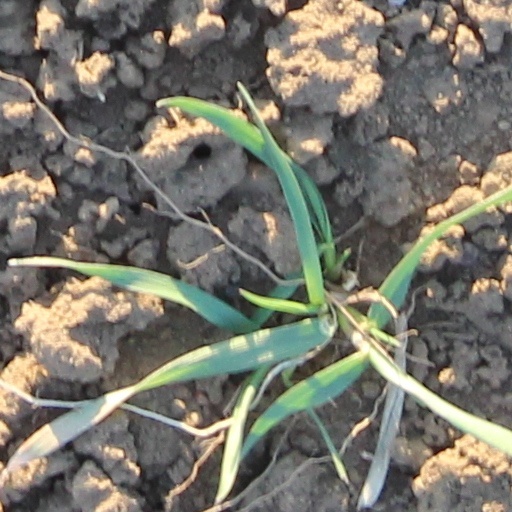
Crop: wheat